Cheb Mami

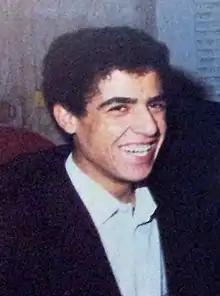
Cheb Mami in 1986

Mohamed Khelifati (born 11 July 1966), better known by his stage name Cheb Mami, is an Algerian musician and singer-songwriter. He sings and speaks in Algerian Arabic and sometimes in Eastern Arabic dialects or in French. Internationally, he is known for contributing vocals to the 1999 Sting single "Desert Rose".